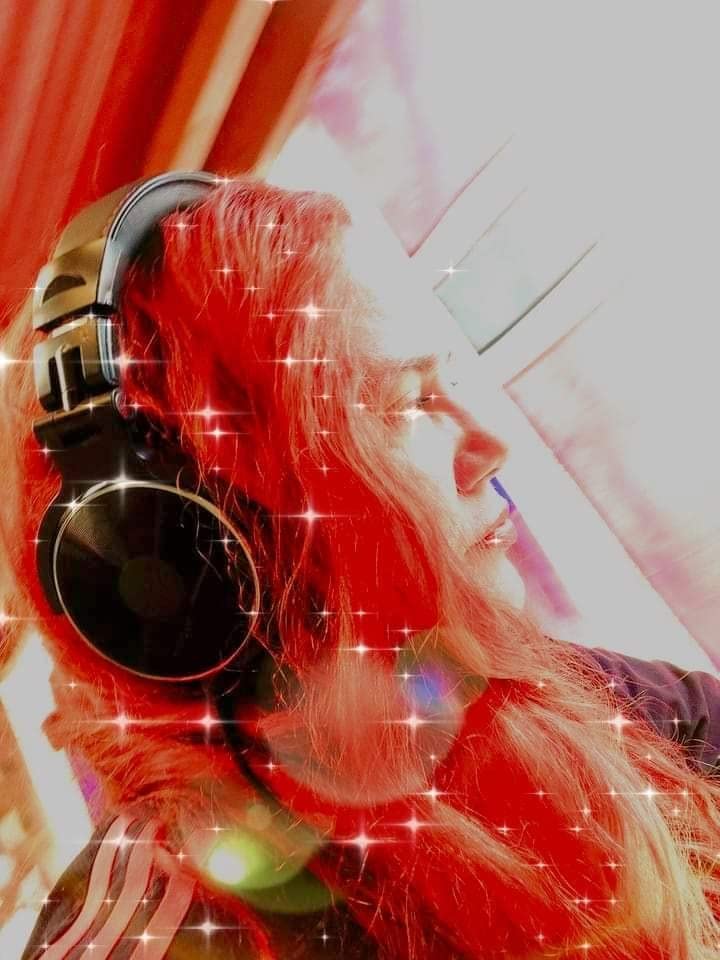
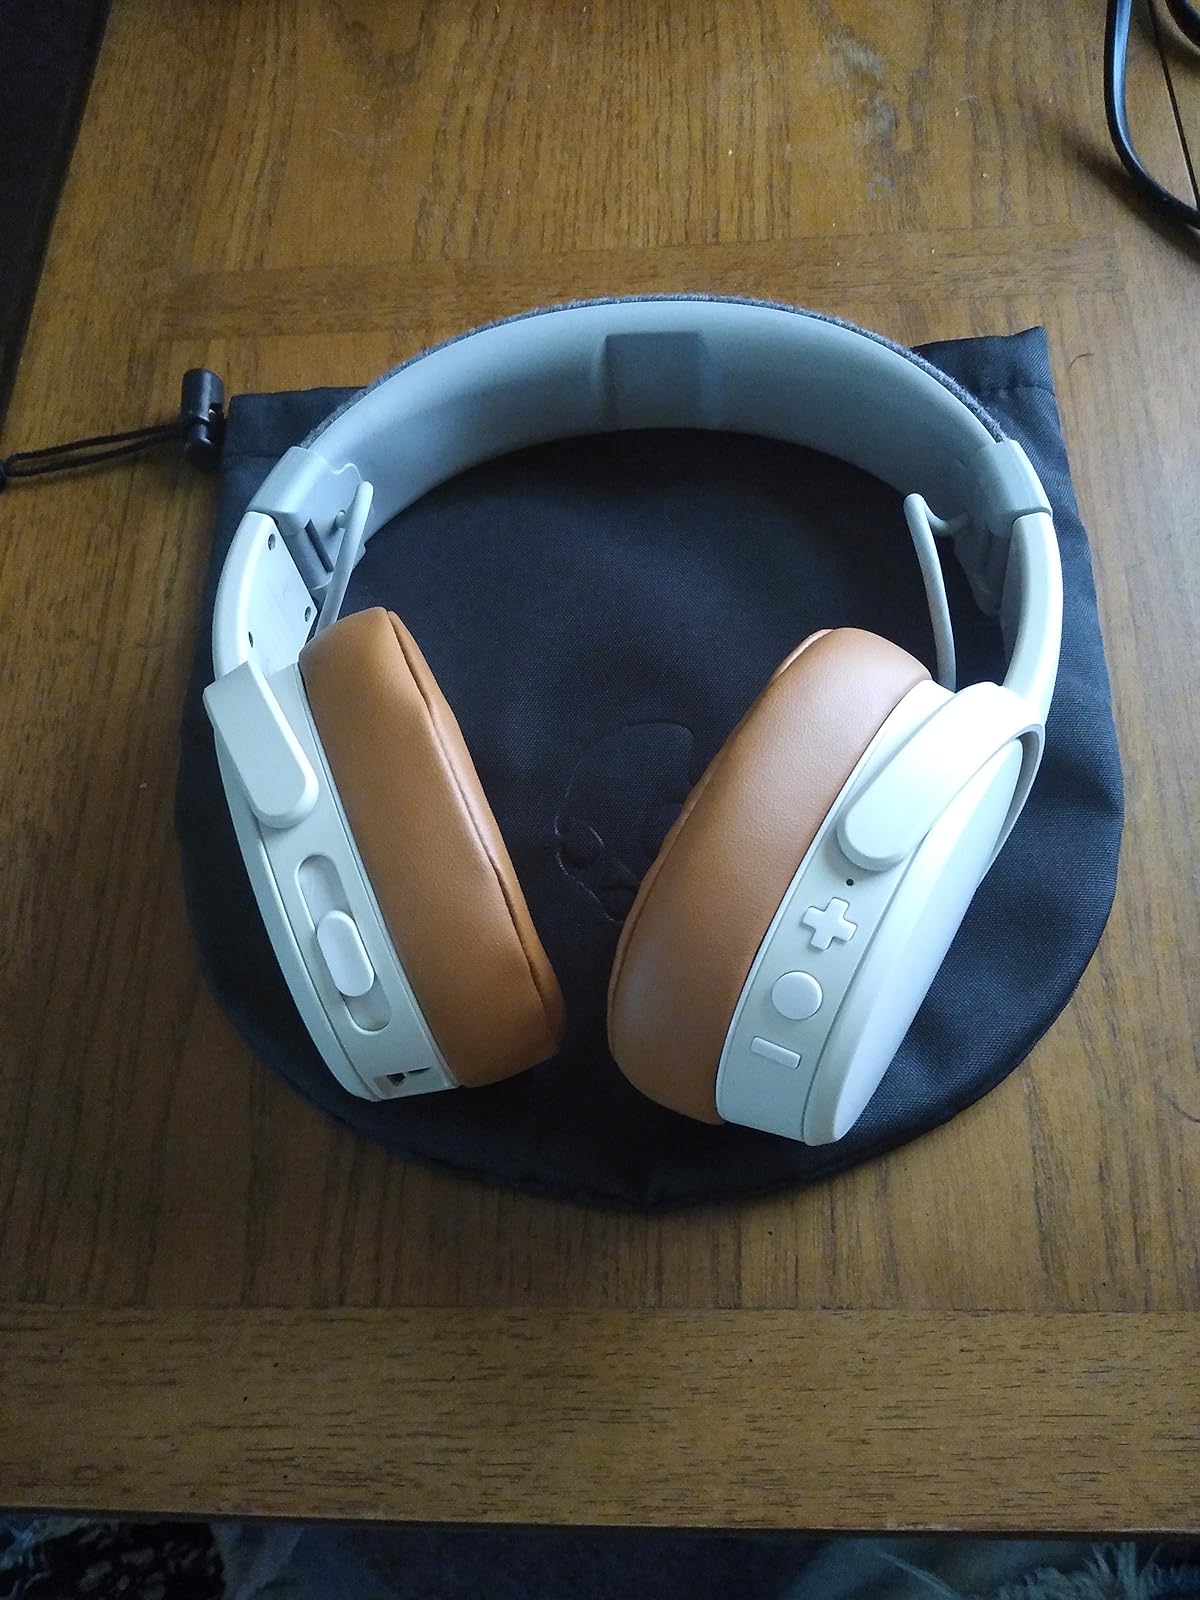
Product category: headphones
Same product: no